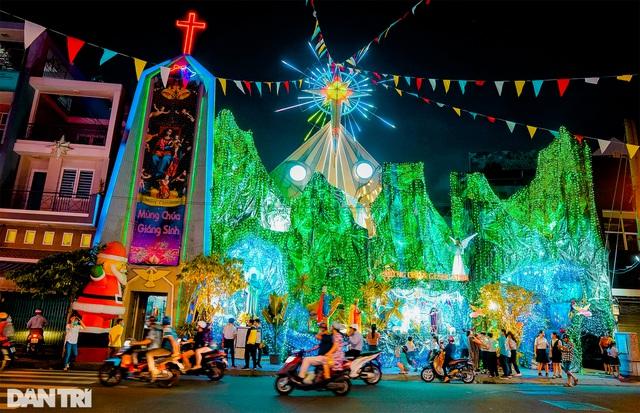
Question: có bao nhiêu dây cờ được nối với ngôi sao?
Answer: có năm dây cờ được nối với ngôi sao